Murder Most Unladylike

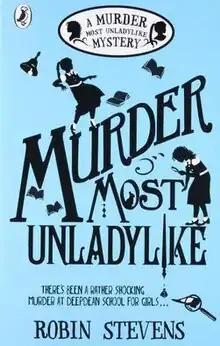
UK edition

Murder Most Unladylike is a 2014 children's mystery novel by British-American author Robin Stevens. It follows two schoolgirls in 1930s England solving their first murder mystery and is the first book in the 'Murder Most Unladylike' series.